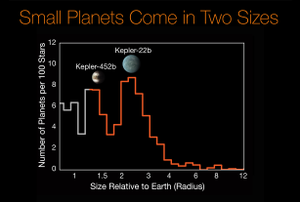
L'écart de Fulton, fossé de Fulton ou lacune de Fulton, nommé d'après l'astrophysicien Benjamin J. Fulton, qui l'a découvert, décrit le creux qui apparaît dans les graphiques où les exoplanètes sont classées selon leur rayon et le nombre correspondant de représentantes découvertes à ce jour, en pourcentage. Le fossé apparaît sur l'intervalle des tailles comprises entre 1,5 et 2,0 rayons terrestres.